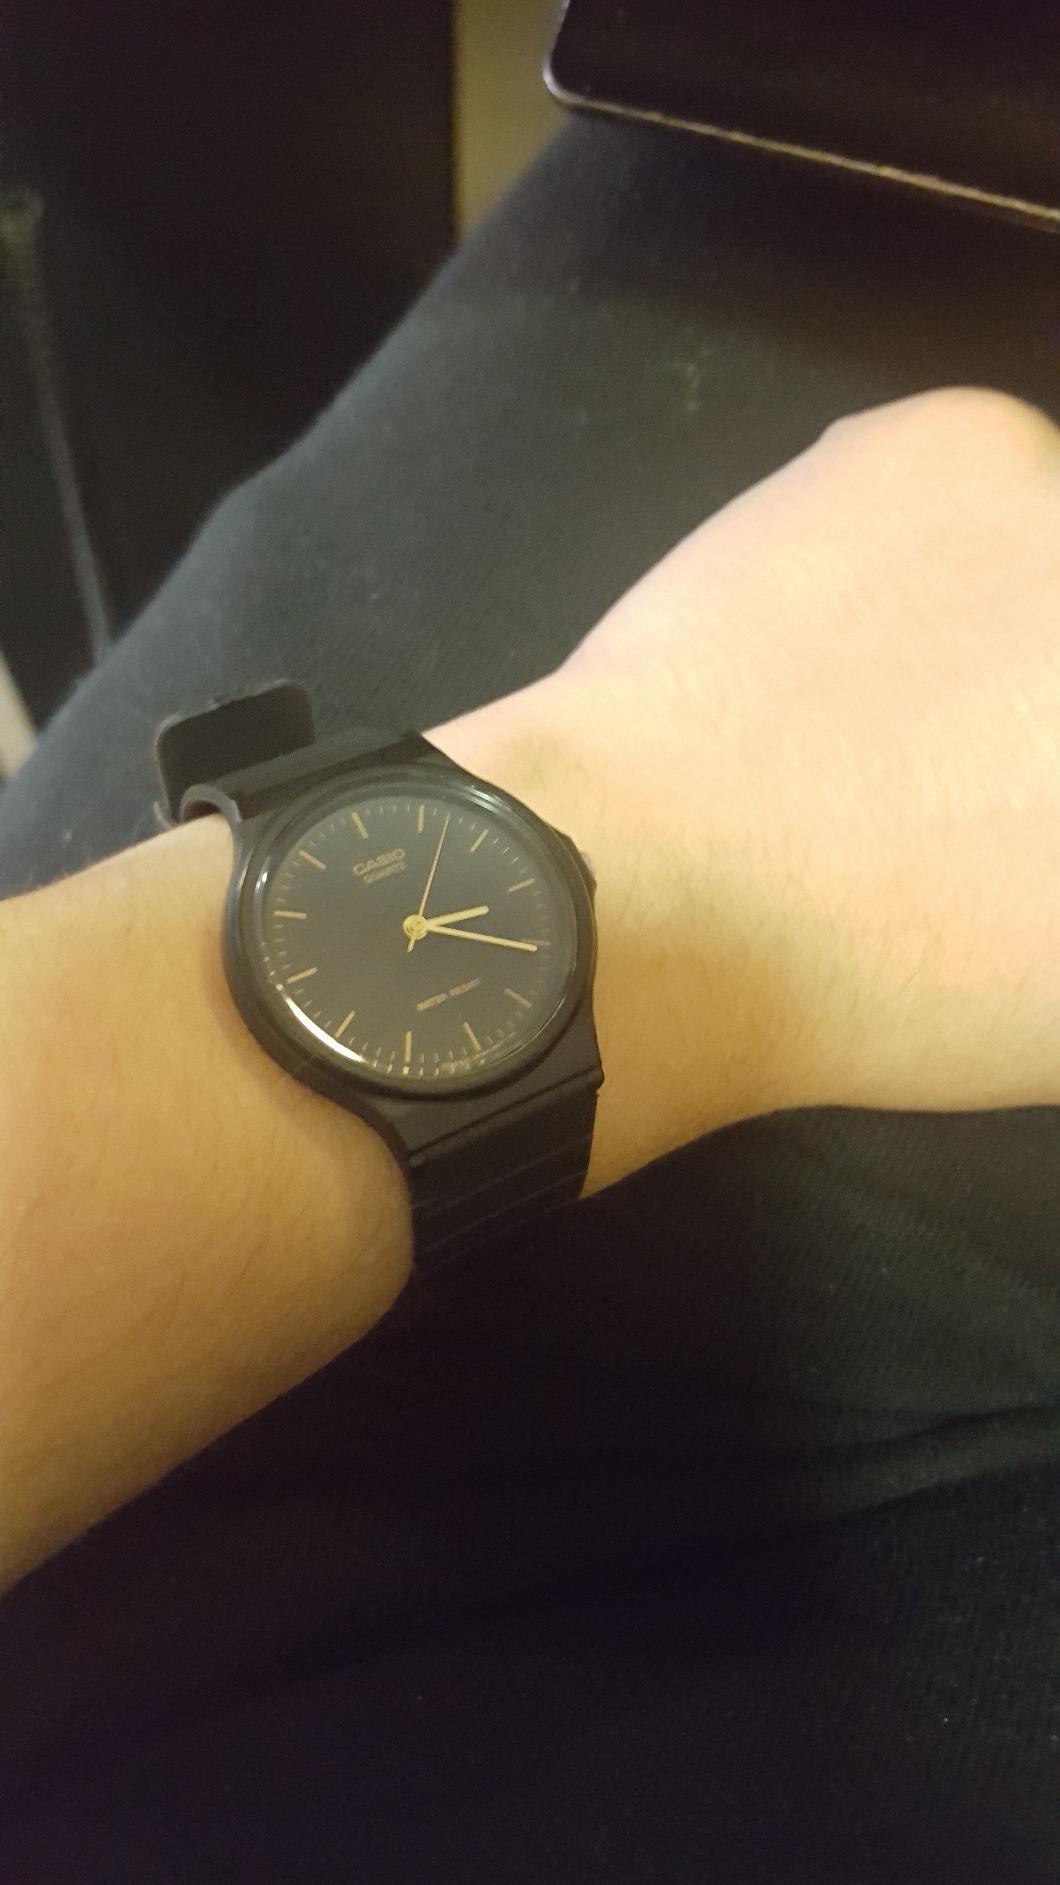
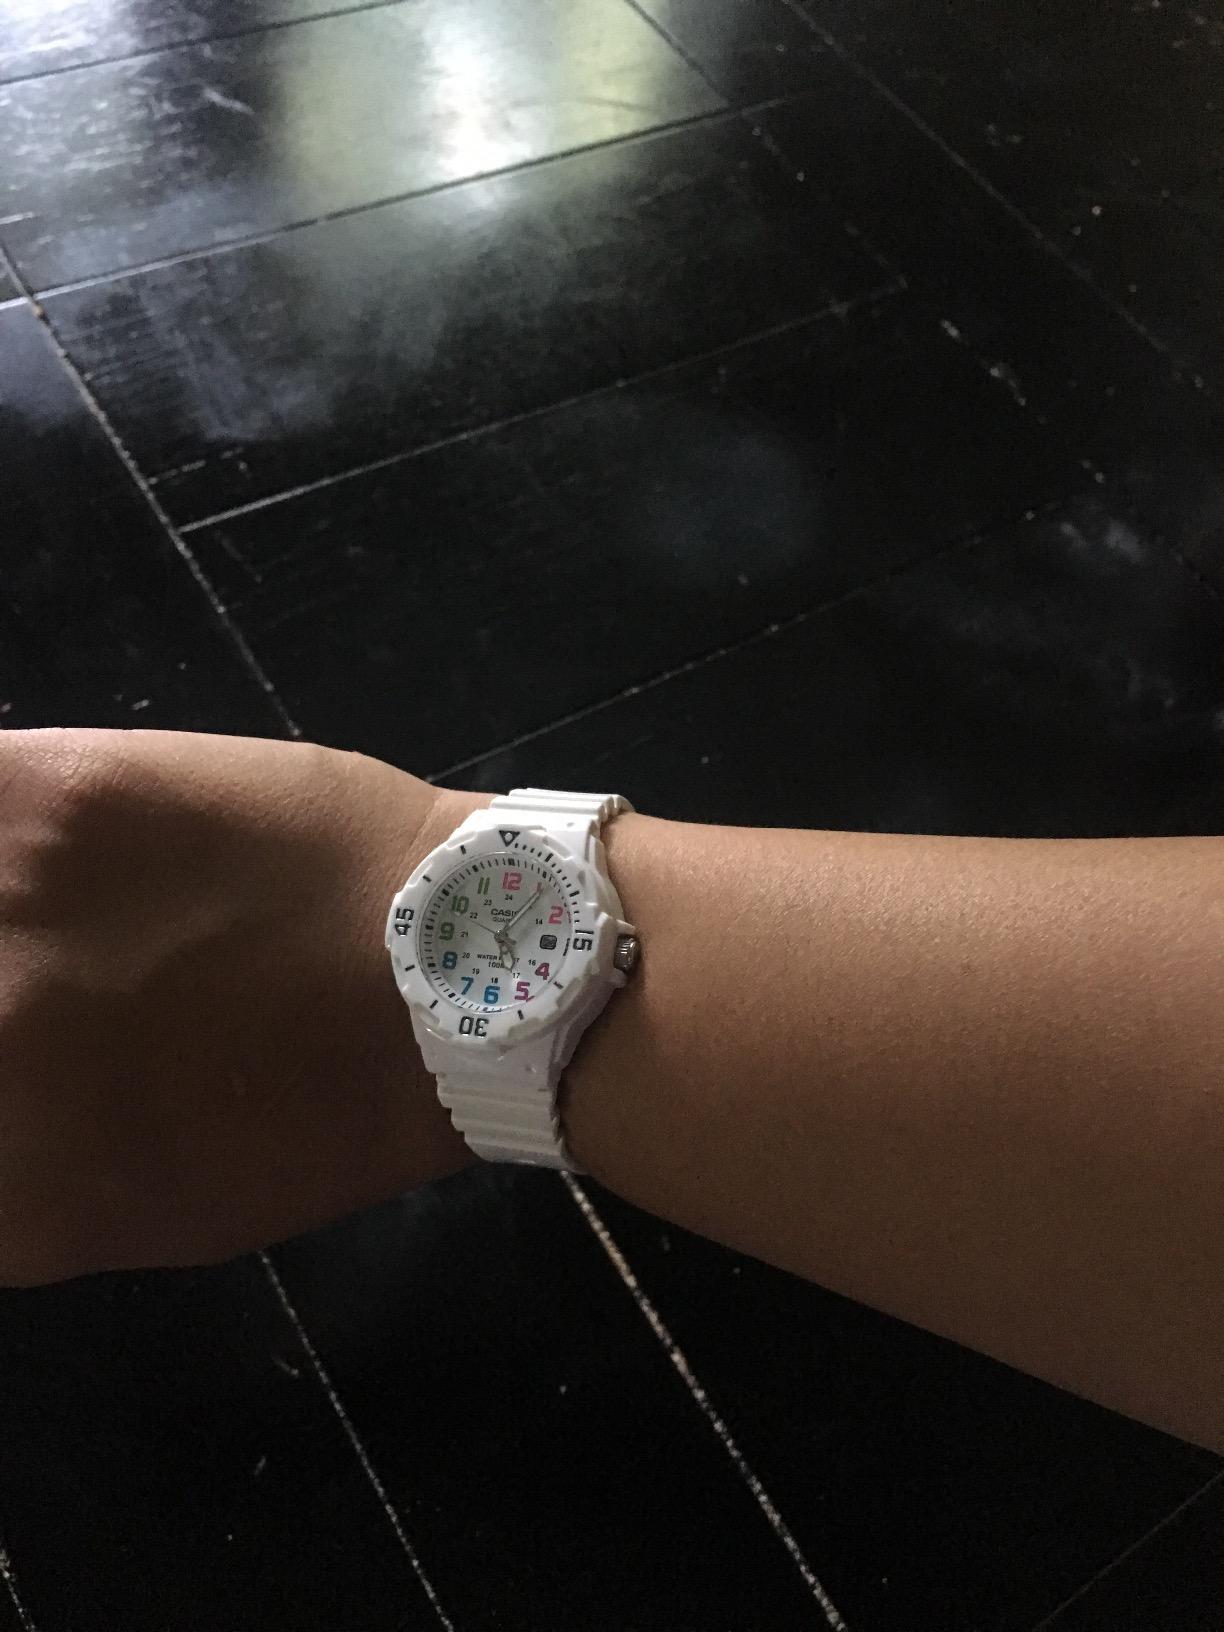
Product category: accessories_watch
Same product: no